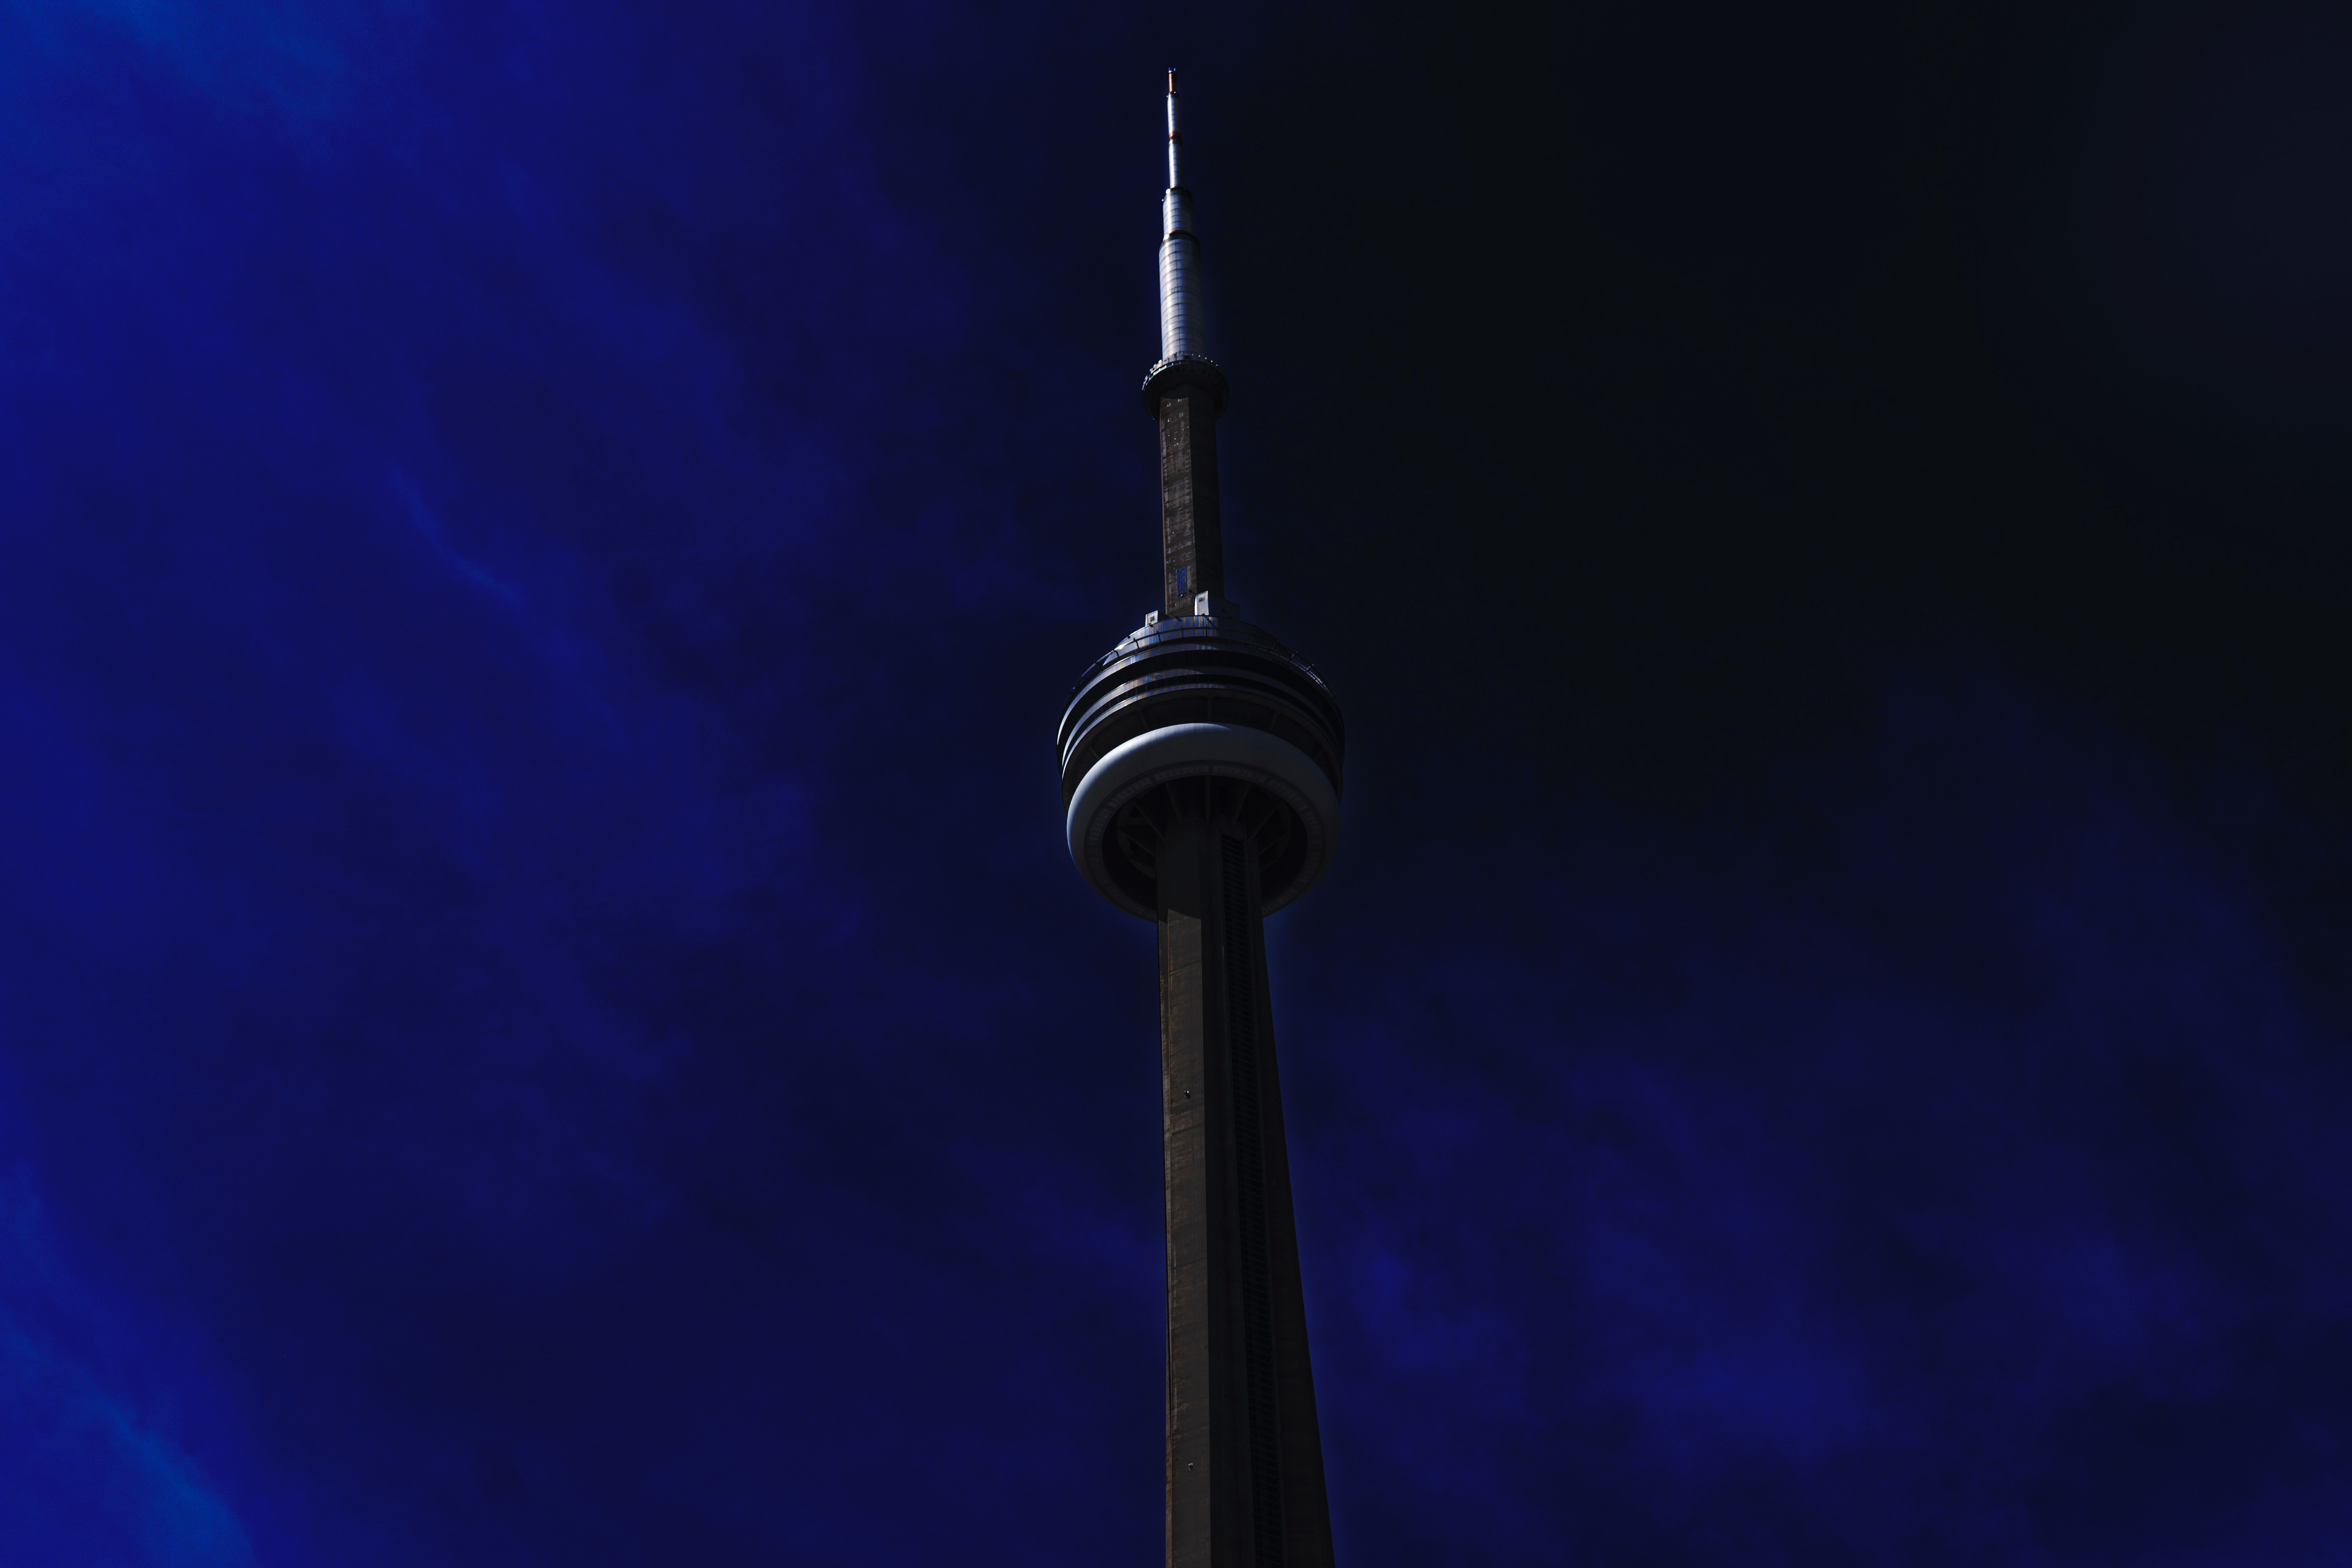
light, sky, reflection, mast, darkness, blue, street light, lighting, light fixture